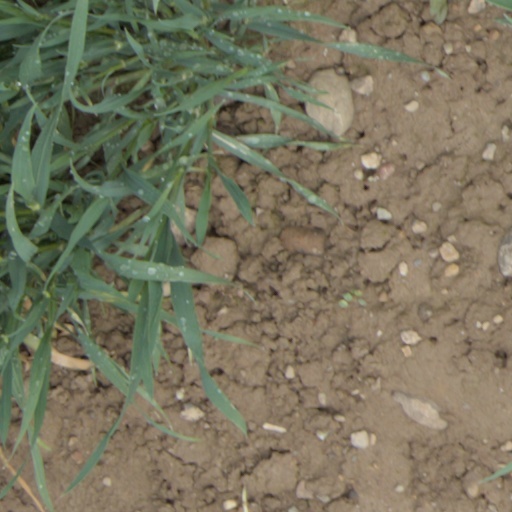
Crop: wheat